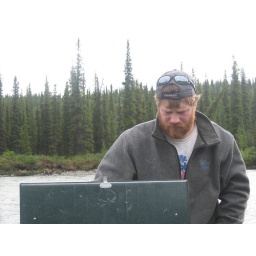
Boiling water by the river